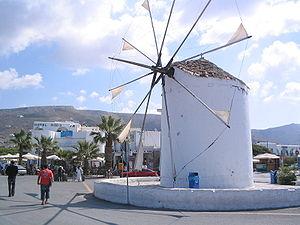
Paros est une île de la mer Égée et un dème de Grèce. Elle se trouve à l'ouest de Naxos dans l'archipel des Cyclades dont elle est la troisième plus grande île par sa superficie ainsi que principal carrefour maritime. Parikiá est la plus grande ville et le port principal de l'île. Ses habitants sont les Pariens.